Boca Grande Bike Path

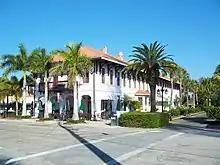
Boca Grande Bike Path passing the historic Charlotte Harbor and Northern Railway Depot

The Boca Grande Bike Path begins at the north end of Gasparilla Island on the access road behind 5800 Gasparilla Road. It parallels Gasparilla Road from the causeway, passing behind the historic Charlotte Harbor and Northern Railway Depot a few blocks before reaching 1st Street. At 1st Street it runs west through the downtown area and turns south to continue along Gulf Boulevard past Gasparilla Island Lights, terminating at Belcher Road and Gulf Boulevard.